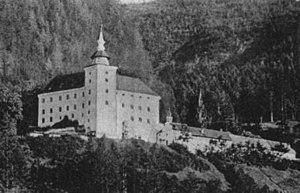
La Seisenburg l'année 1900. Le bâtiment était une ruine depuis les années cinquante, il est disparu presque completement aujourd'hui.